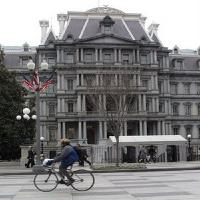
Weather: cloudy or overcast